Coat of arms of Bucharest

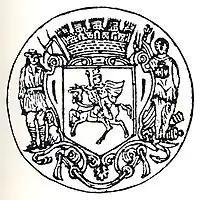
Coat of arms of Bucharest (1864)

An early heraldic symbol for Bucharest was first used on seals of the town's "judet" (mayor) and "pârgari" (town council) as early as the 16th century: it usually featured images of the Madonna and Child or the Annunciation, and was accompanied by an inscription in either Church Slavonic or Romanian, which were simply variations of the phrase ""this is the seal of Bucharest"".